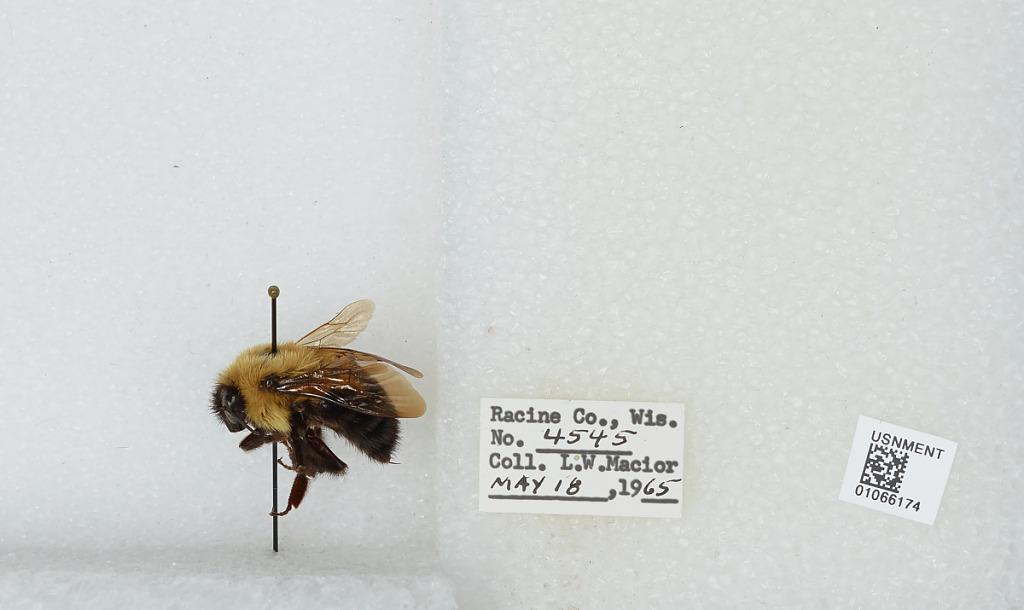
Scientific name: Bombus (Pyrobombus) bimaculatus Cresson
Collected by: L. Macior
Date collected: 1965-5-18
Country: United States
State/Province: Wisconsin
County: Racine
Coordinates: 42.78, -87.76